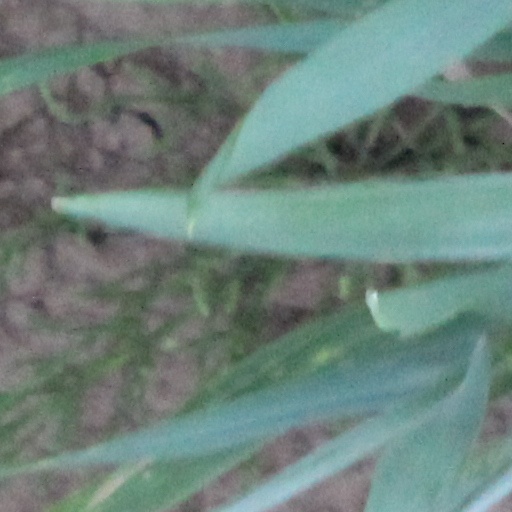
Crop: wheat